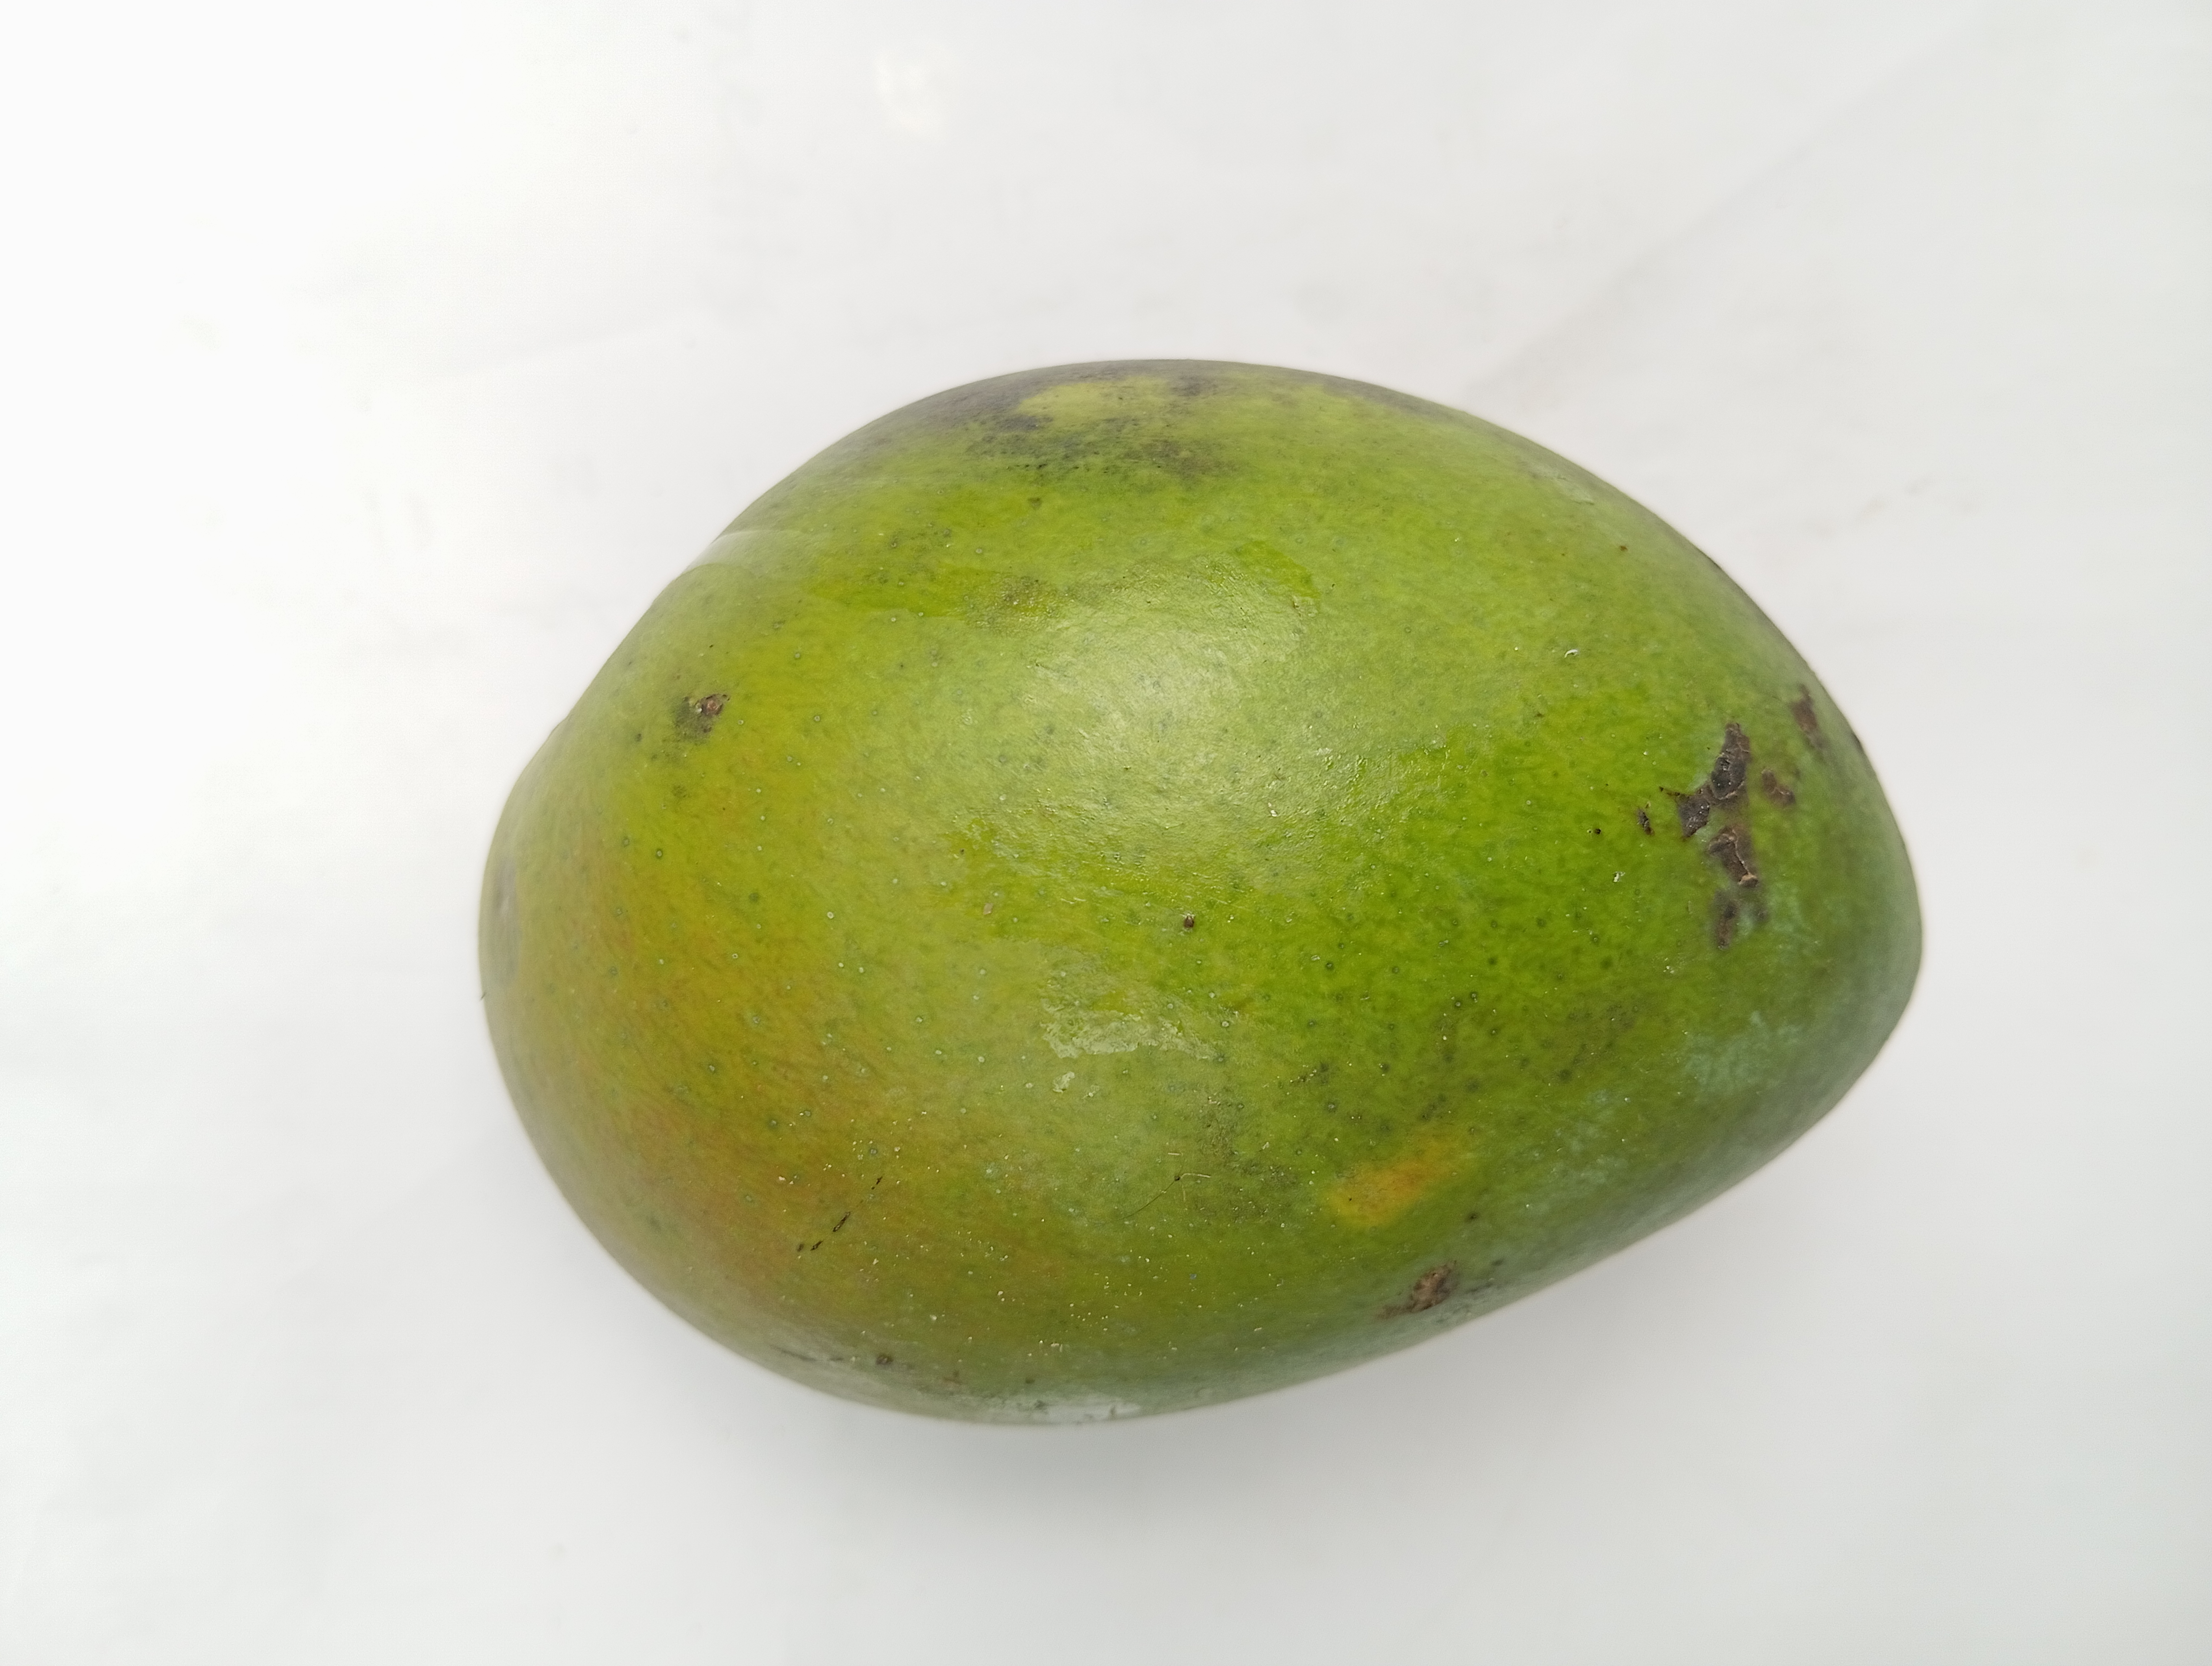
Mango variety: Harivanga